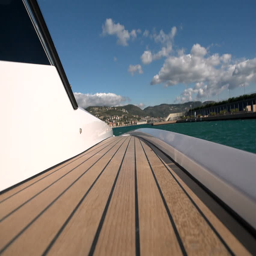
wooden walkway on a luxury boat